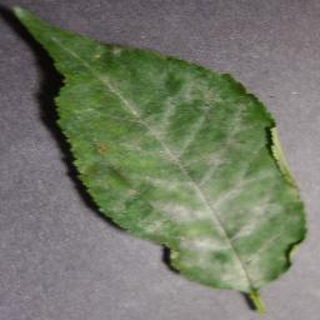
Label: cherry_powdery_mildew